Bethamcherla

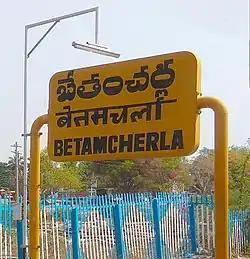
Bethamcherla railway station

Bethamcherla is a town with Nagar panchayat civic status and mandal headquarters located in Nandyal district of the Indian state of Andhra Pradesh. It comes under Dhone assembly constituency and Nandyal Parliament Constituency.